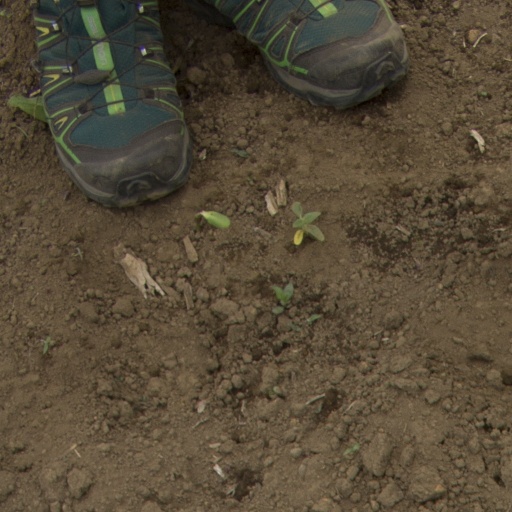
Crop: Jerusalem artichoke